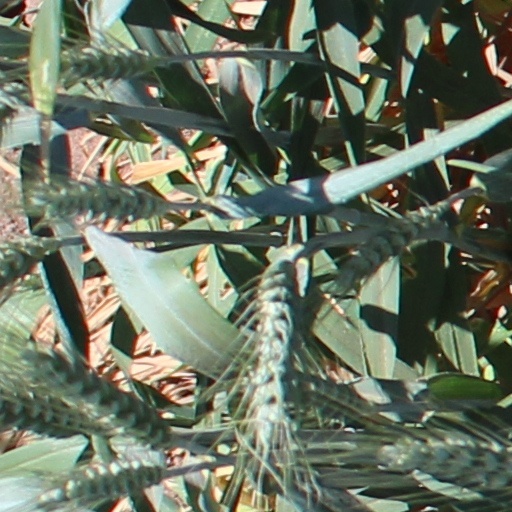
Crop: wheat